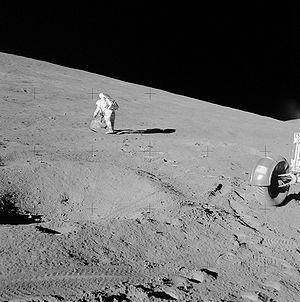
Apollo 15 est la cinquième mission ayant pour objectif de déposer un équipage à la surface de la Lune. Cette mission fait partie du programme Apollo de l'agence spatiale américaine, la NASA mis sur pied dans le contexte de la course à l'espace à laquelle se livrent les États-Unis et l'Union soviétique. Par rapport aux missions précédentes, Apollo 15 bénéficie d'un lanceur Saturn V plus puissant. Sa capacité accrue permet notamment de prolonger le séjour des astronautes à la surface la Lune, de disposer d'un véhicule, le rover lunaire augmentant le rayon d'action durant les sorties extravéhiculaires et de ramener une masse plus importante d'échantillons de sol.